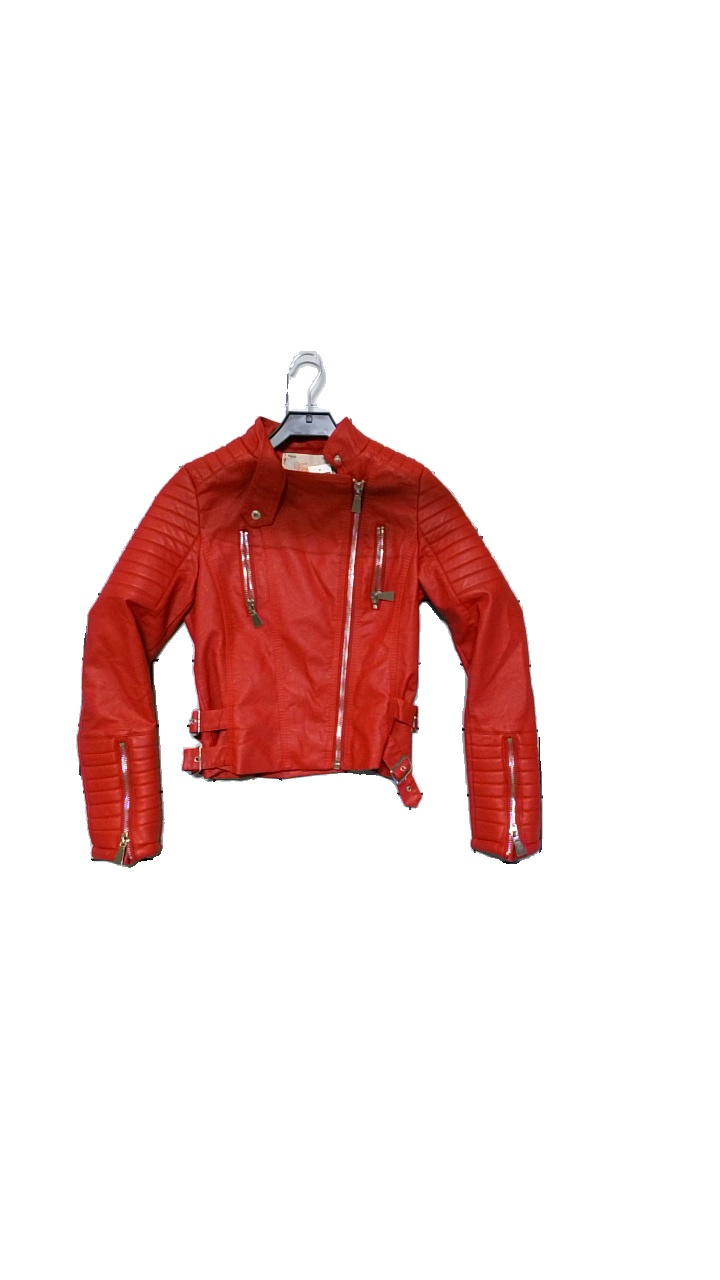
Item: Jacket (Ladies)
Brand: Voyelles
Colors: Red
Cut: Regular, Tight
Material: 50% polyurethane, 50% polyester
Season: Spring
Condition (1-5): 4
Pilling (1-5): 5
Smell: Minor
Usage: Reuse
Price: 150-250